César Isella

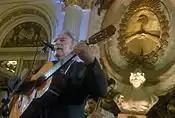
César Isella singing at the White Hall of the Casa Rosada, 2008.

Between 1995 and 1997, for three successive editions, he directed the "Official Peña National Folklore Festival Cosquin, developing a policy for participation of young artists. Some of the singers that emerged in these presentations are Ruben Patagonia, Adrian Maggi, Soledad, Luciano Pereyra, Los Tekis and others.